Terimer Point

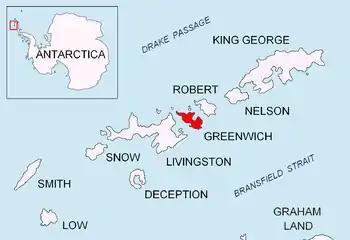
Location of Greenwich Island in the South Shetland Islands

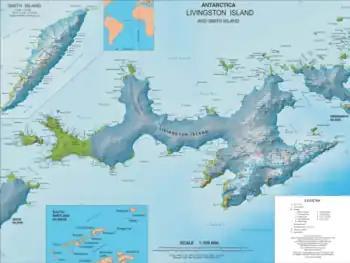
Topographic map featuring Terimer Point

Terimer Point (‘Nos Terimer’ \'nos 'te-ri-mer\) is the low, rounded and ice-free tipped east entrance point of Skaptopara Cove, forming the west extremity of Flamingo Beach on the north coast of Greenwich Island in Antarctica. It is named after the medieval settlement of Terimer in Western Bulgaria.